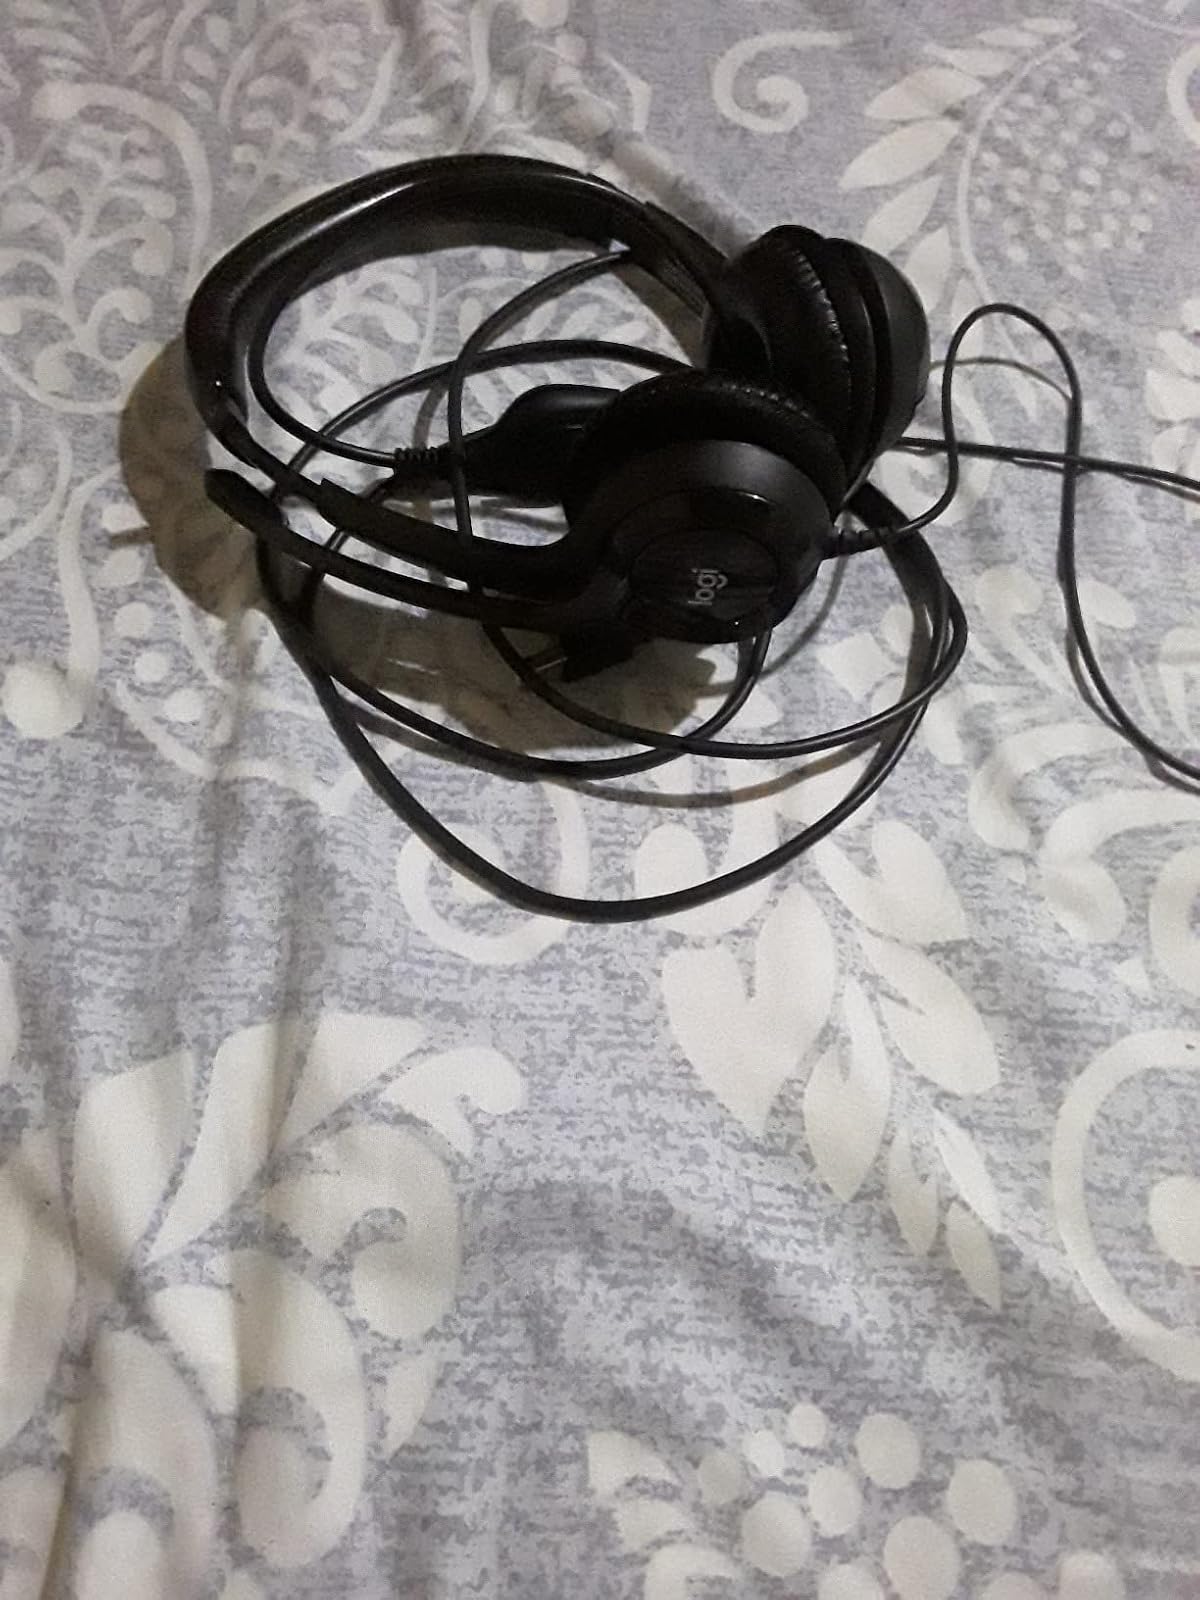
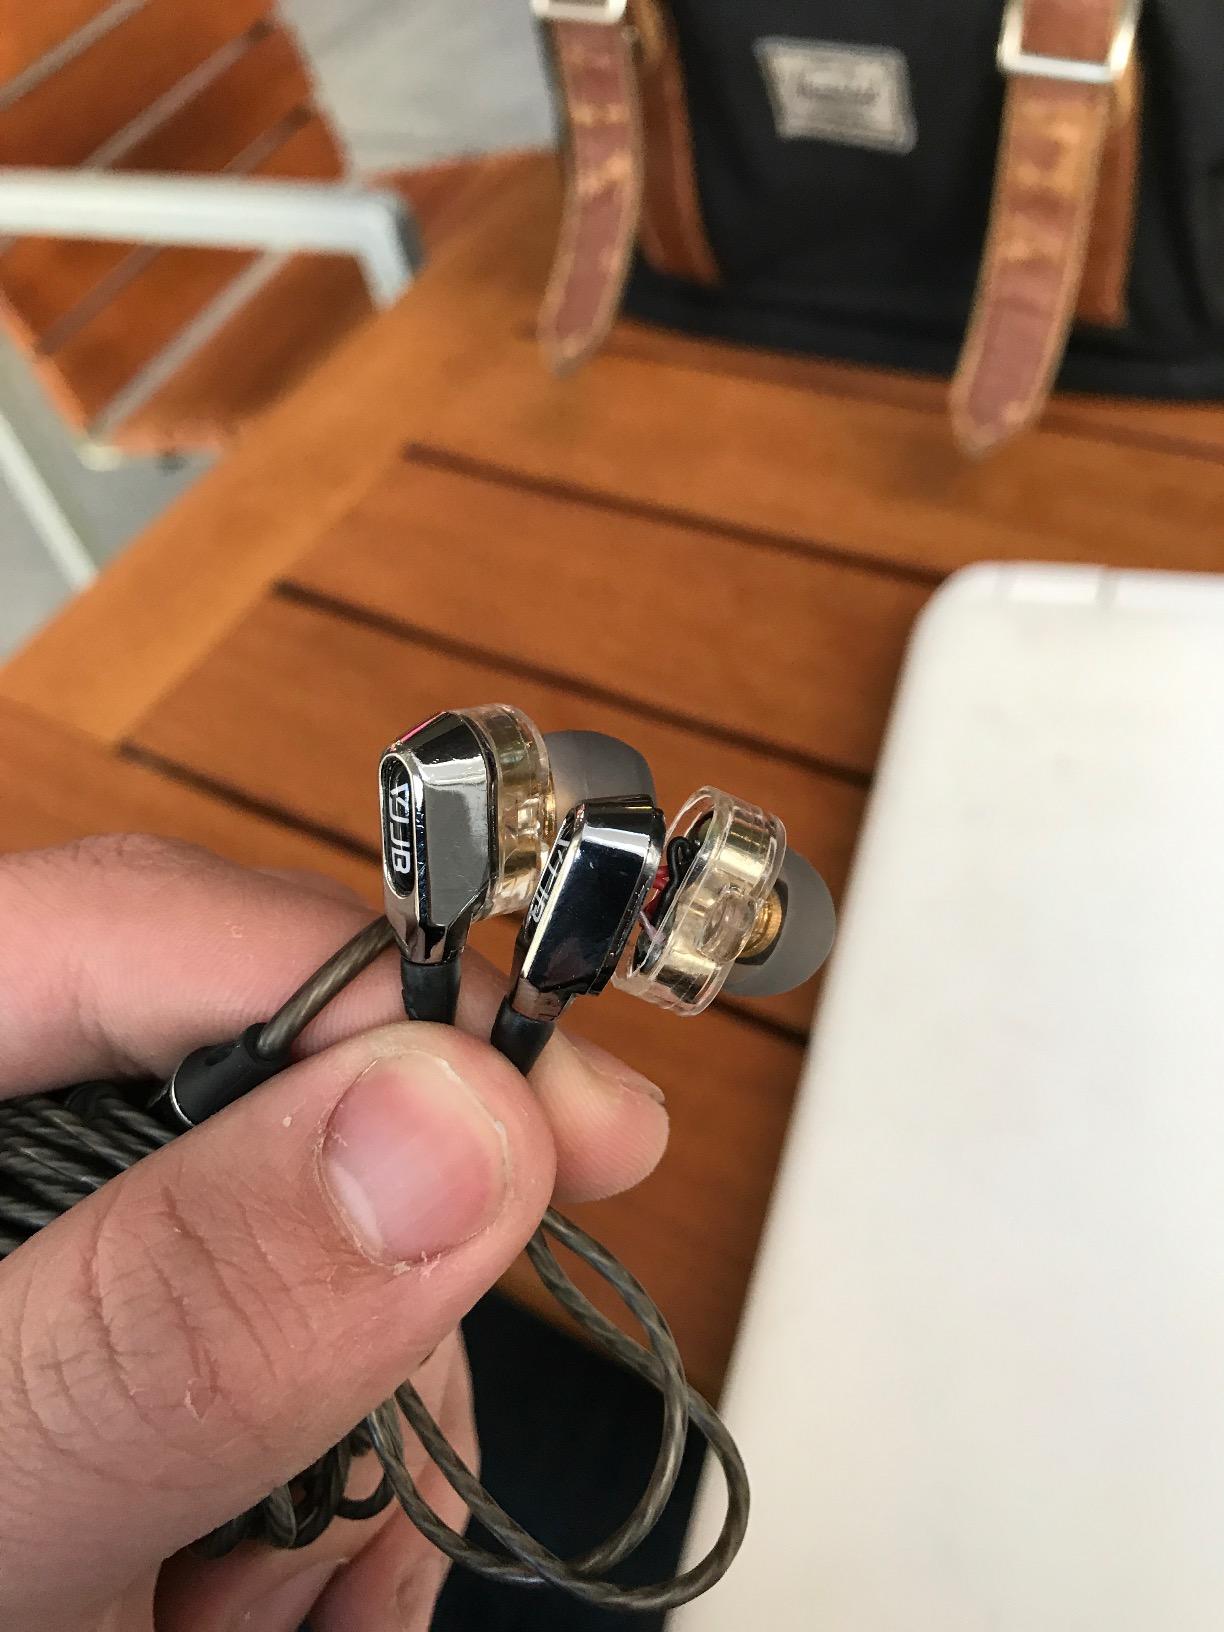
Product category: headphones
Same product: no